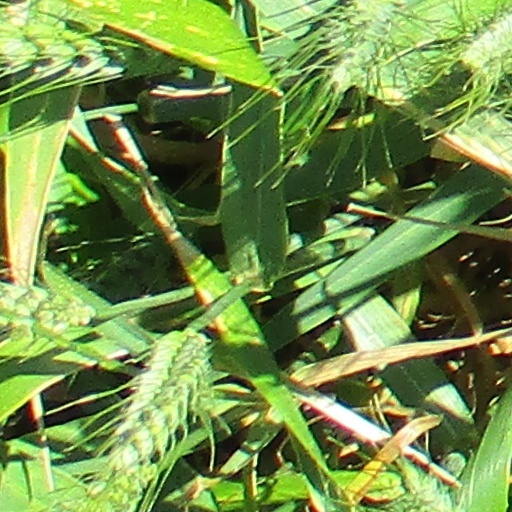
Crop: wheat